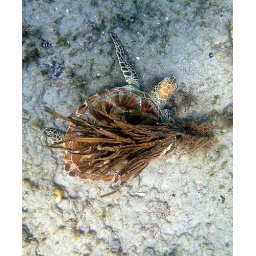
Juvenile green sea turtle seeking shelter under a sea whip colony